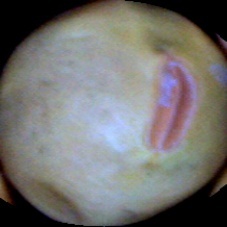
Label: Immature